Jane Hurst

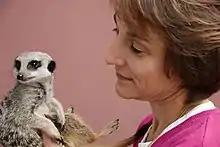
Professor Jane Hurst, William Prescott Professor of Animal Science

Her research is directed in part to the development of humane control of rodent pests. She also identified non-aversive handling methods that would reduce anxiety in mice, allowing them to be more reliable in laboratory tests. Hurst developed the use of mouse-friendly handling tunnels, reducing their anxiety and allowing them to explore more during animal testing. Hurst is also interested in how animals can detect scent-cues of ill-health and disease. ] For this work, she was awarded the NC3Rs prize in 2010. Hurst is also interested in how animals can detect scent-cues of ill-health and disease.